Duobao Glazed Pagoda

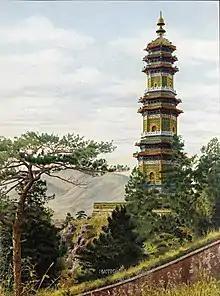
Duobao Glazed Pagoda

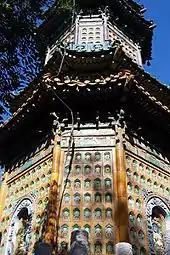
Duobao Glazed Pagoda

Duobao Glazed Pagoda is a Chinese Buddhist pagoda at the back of Longevity Hill inside the Summer Palace of Beijing, China. It was built during the reign of the Qianlong Emperor (1735-1796) of the Qing Dynasty.